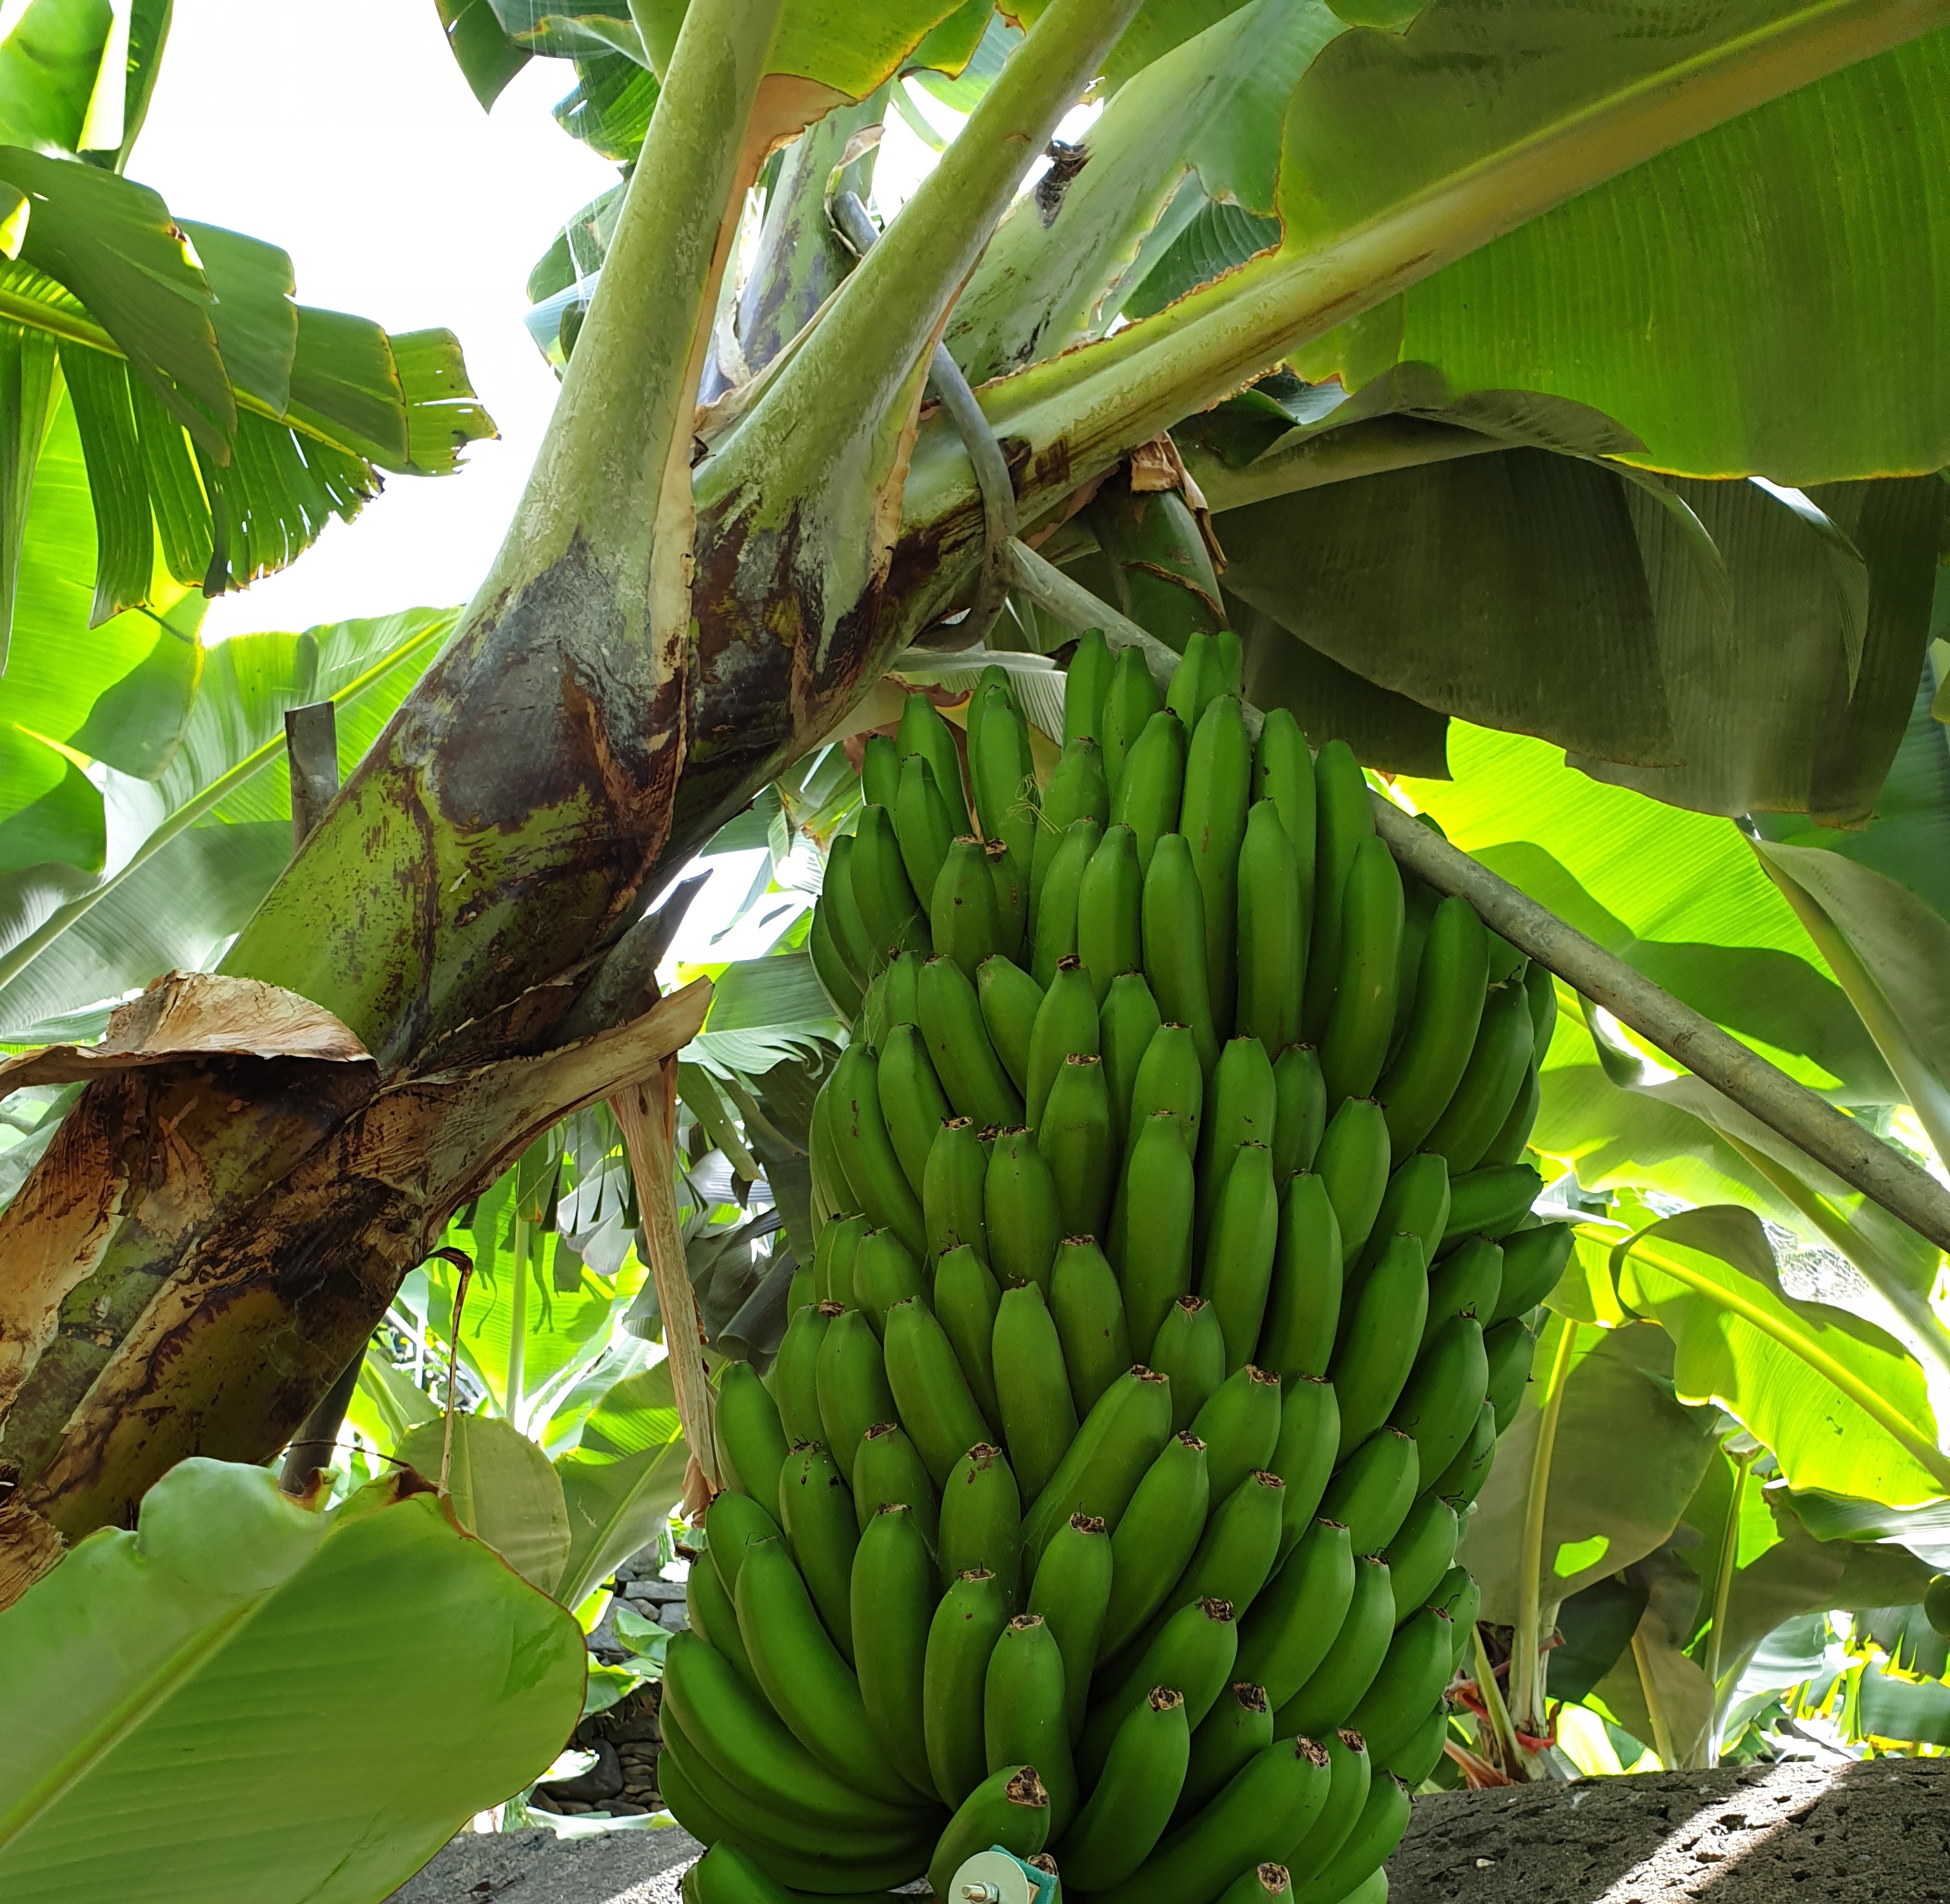
Label: Cut